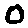
Label: 0